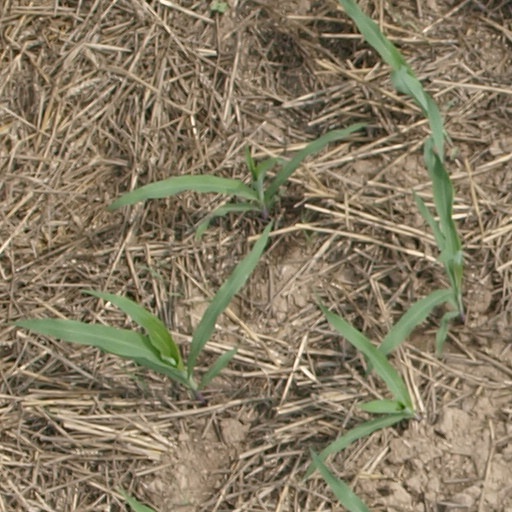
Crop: maize; corn